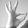
ASL letter: F